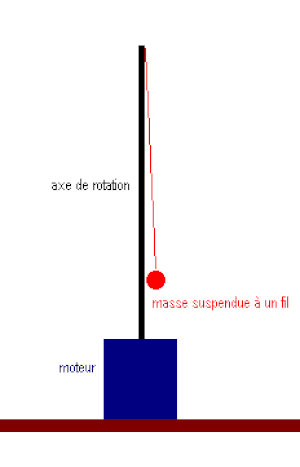
Pendule conique
Un pendule conique est un pendule simple dont on attache l'extrémité du fil à un axe de rotation vertical.